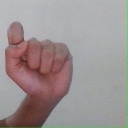
अक्षर: घ